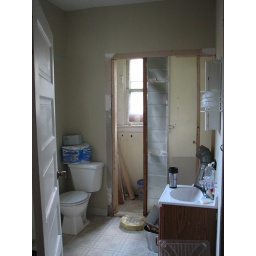
new wall in bathroom